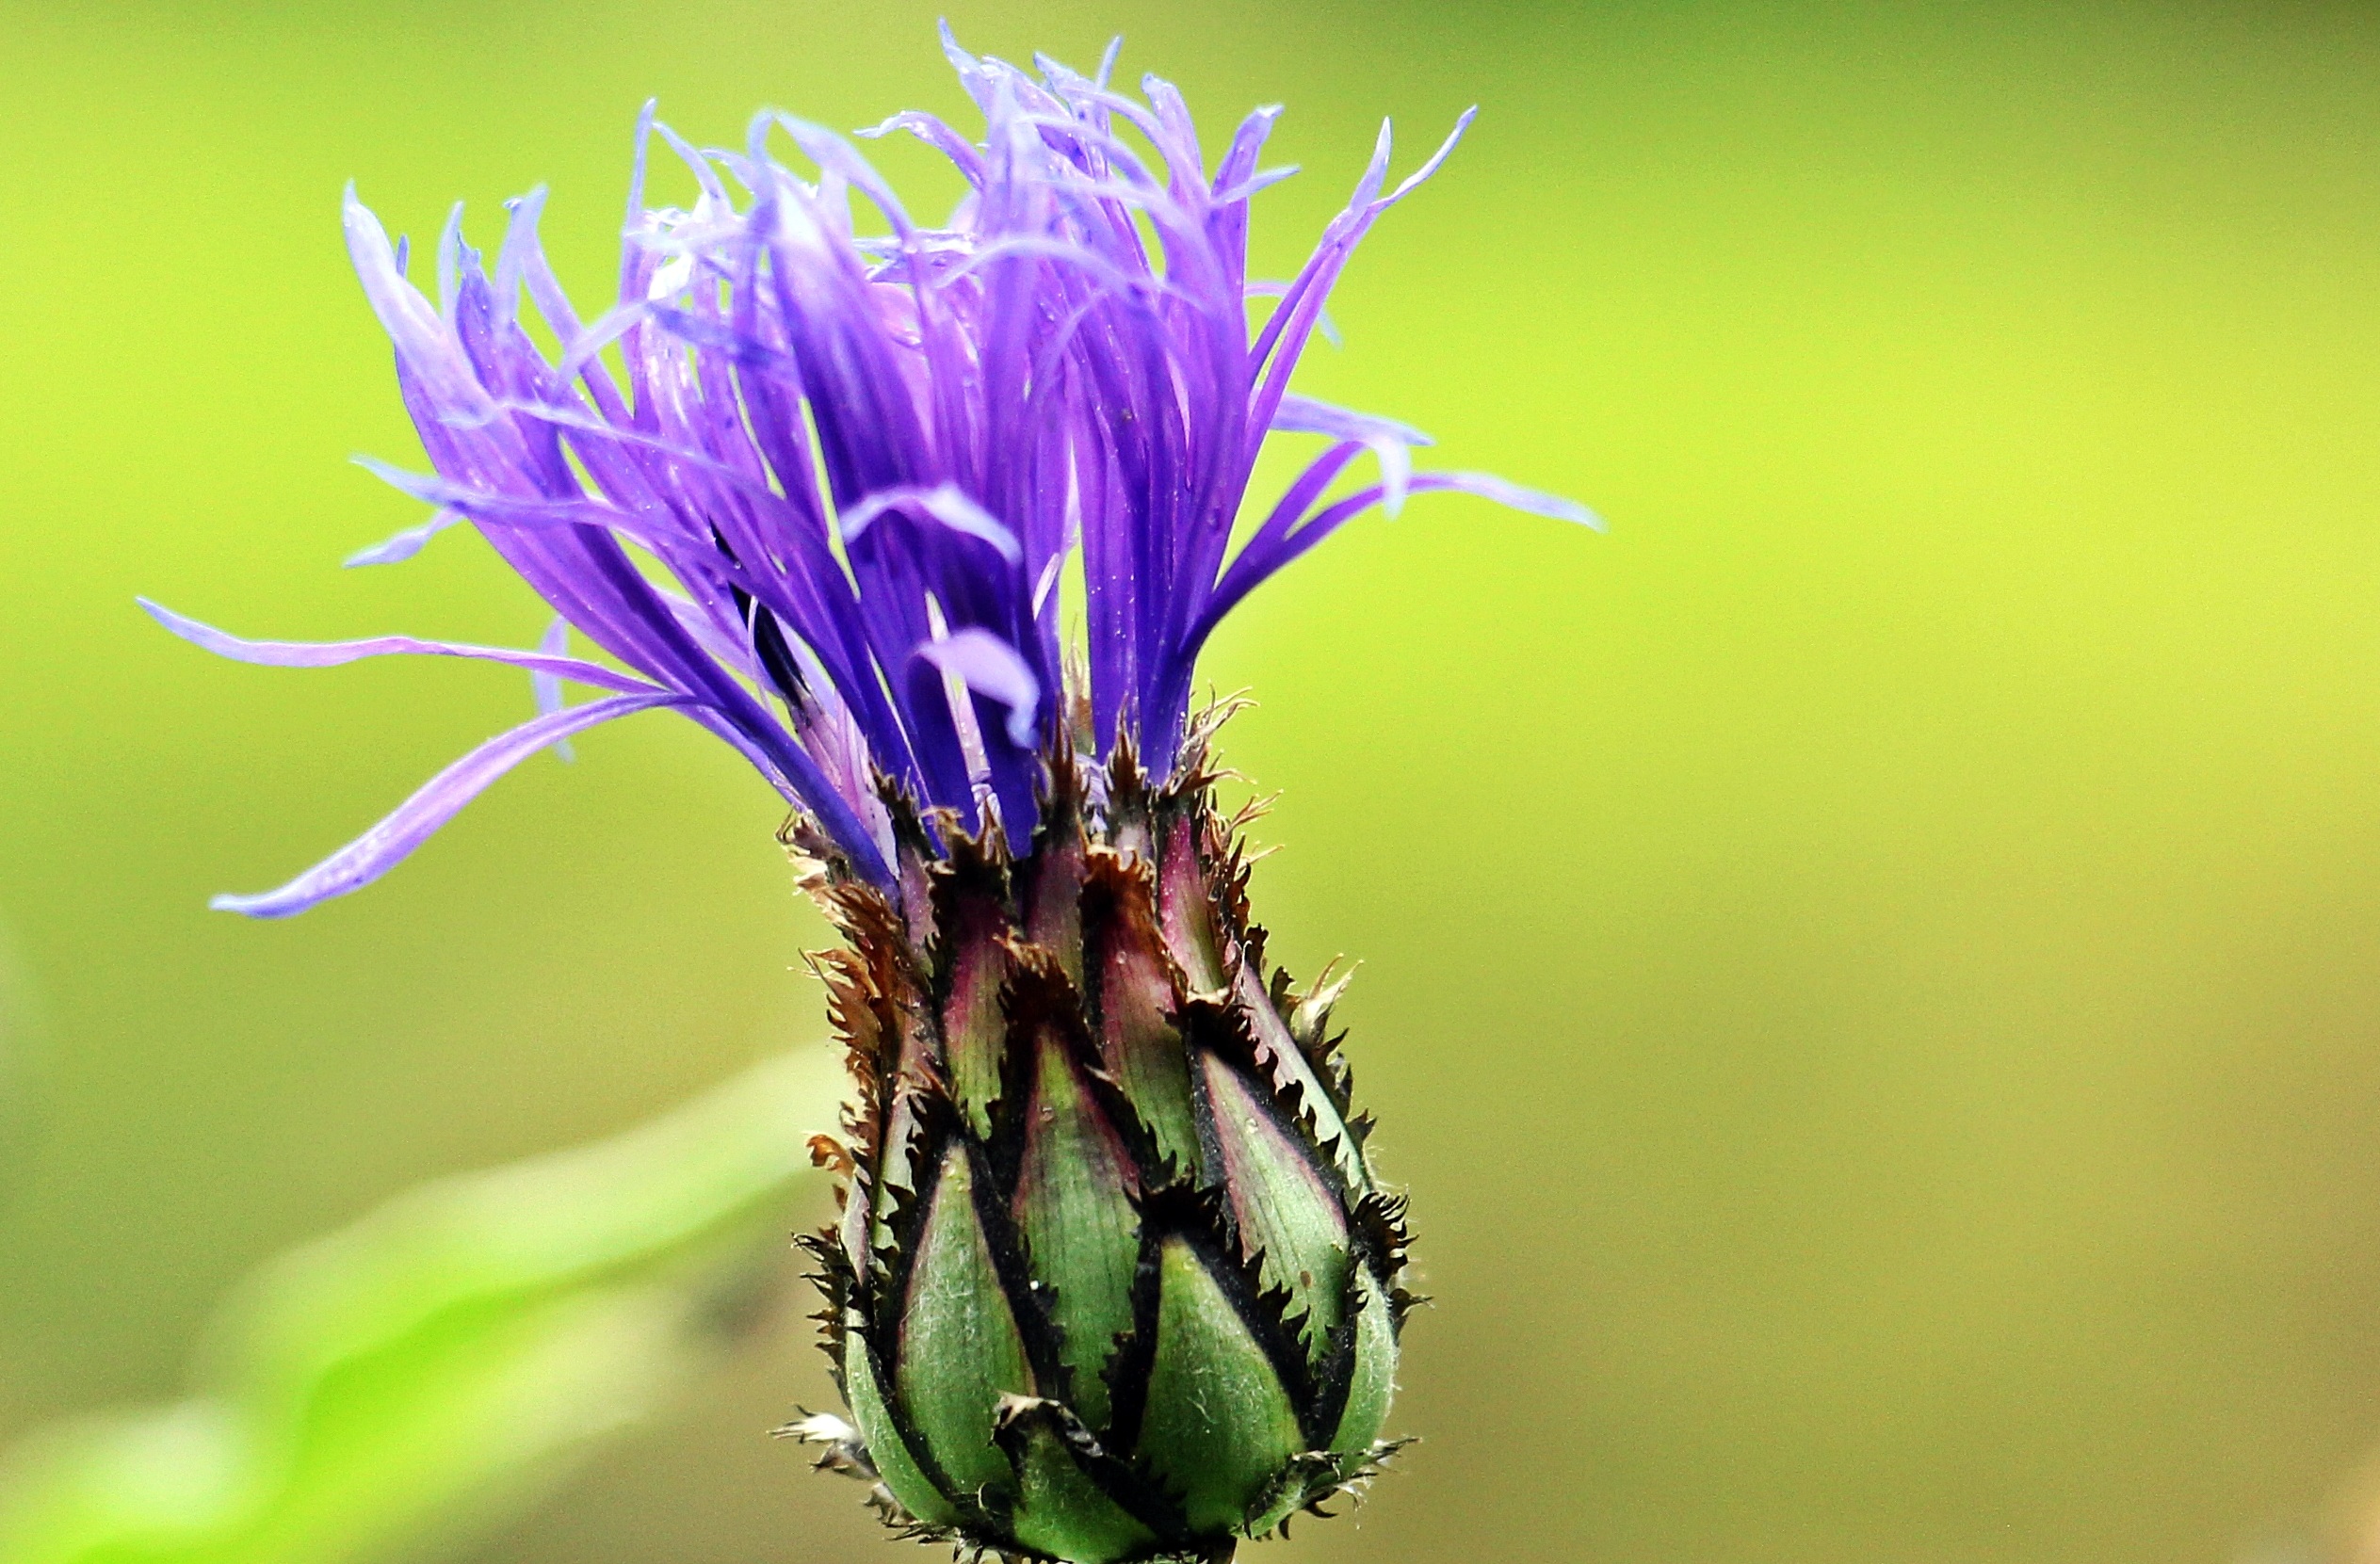
nature, grass, blossom, plant, photography, flower, petal, bloom, summer, pollen, spring, green, insect, botany, blue, flora, fauna, wild flower, blue flower, invertebrate, wildflower, close up, cornflower, thistle, spring flowers, nectar, macro photography, flowering plant, daisy family, mountain knapweed, plant stem, land plant